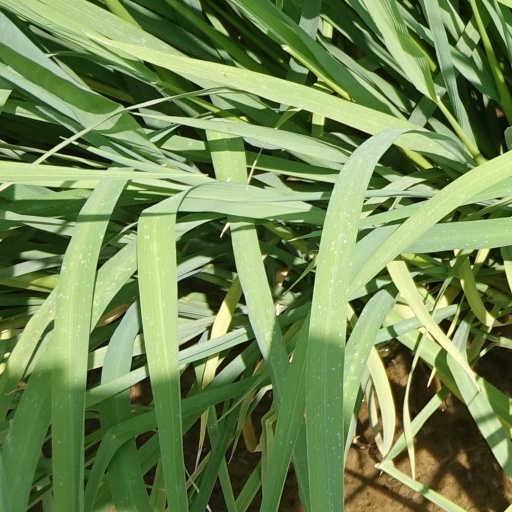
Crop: rice